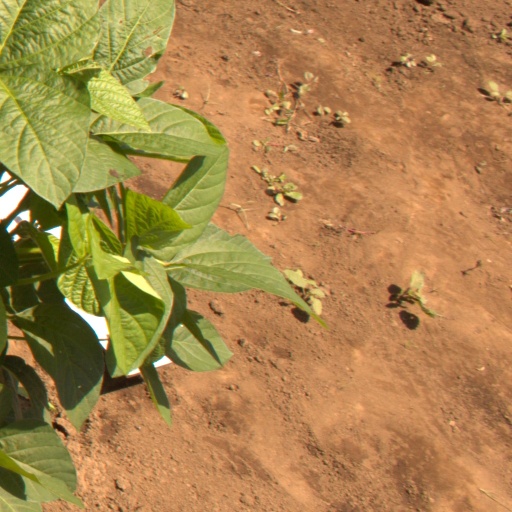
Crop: soybean